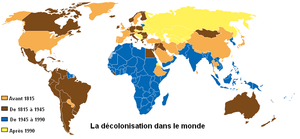
L'expression tiers monde, ou tiers-monde, lancée en 1952, se rapporte à l'ensemble des pays africains, asiatiques, océaniens ou du continent américain en carence de développement. Ce terme est considéré comme obsolète par certains au profit de celui de pays les moins avancés.